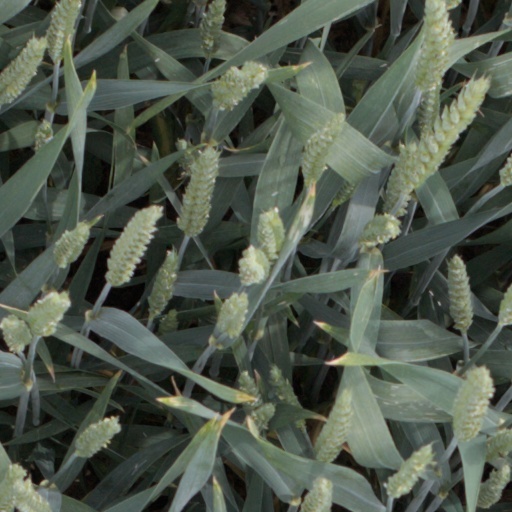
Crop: wheat